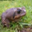
Label: frog